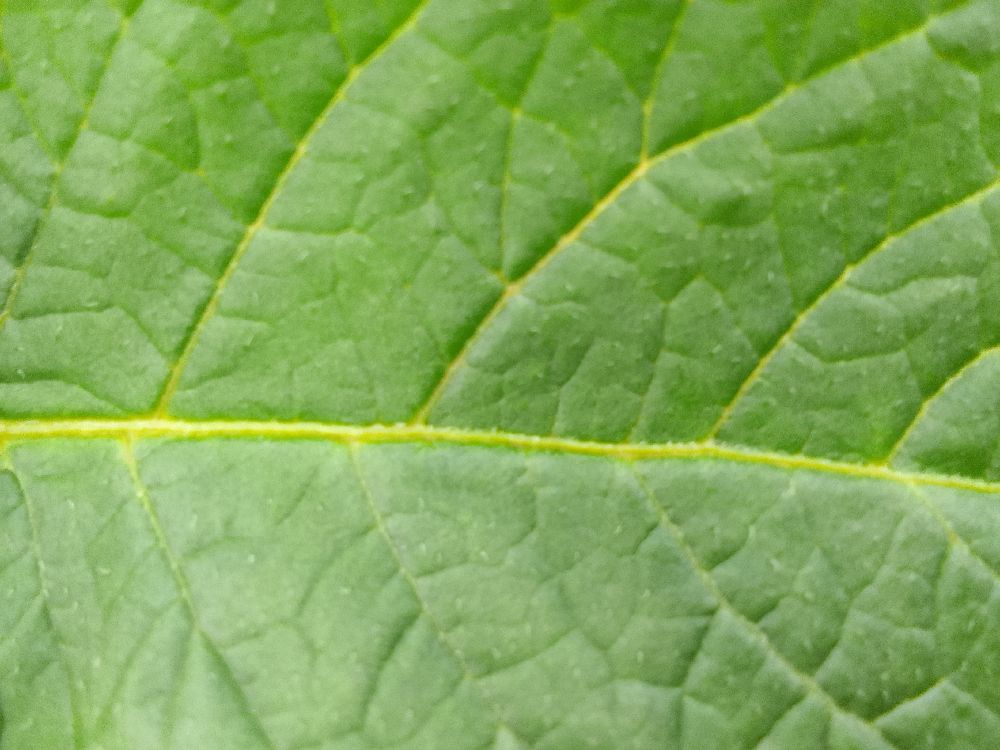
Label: Healthy